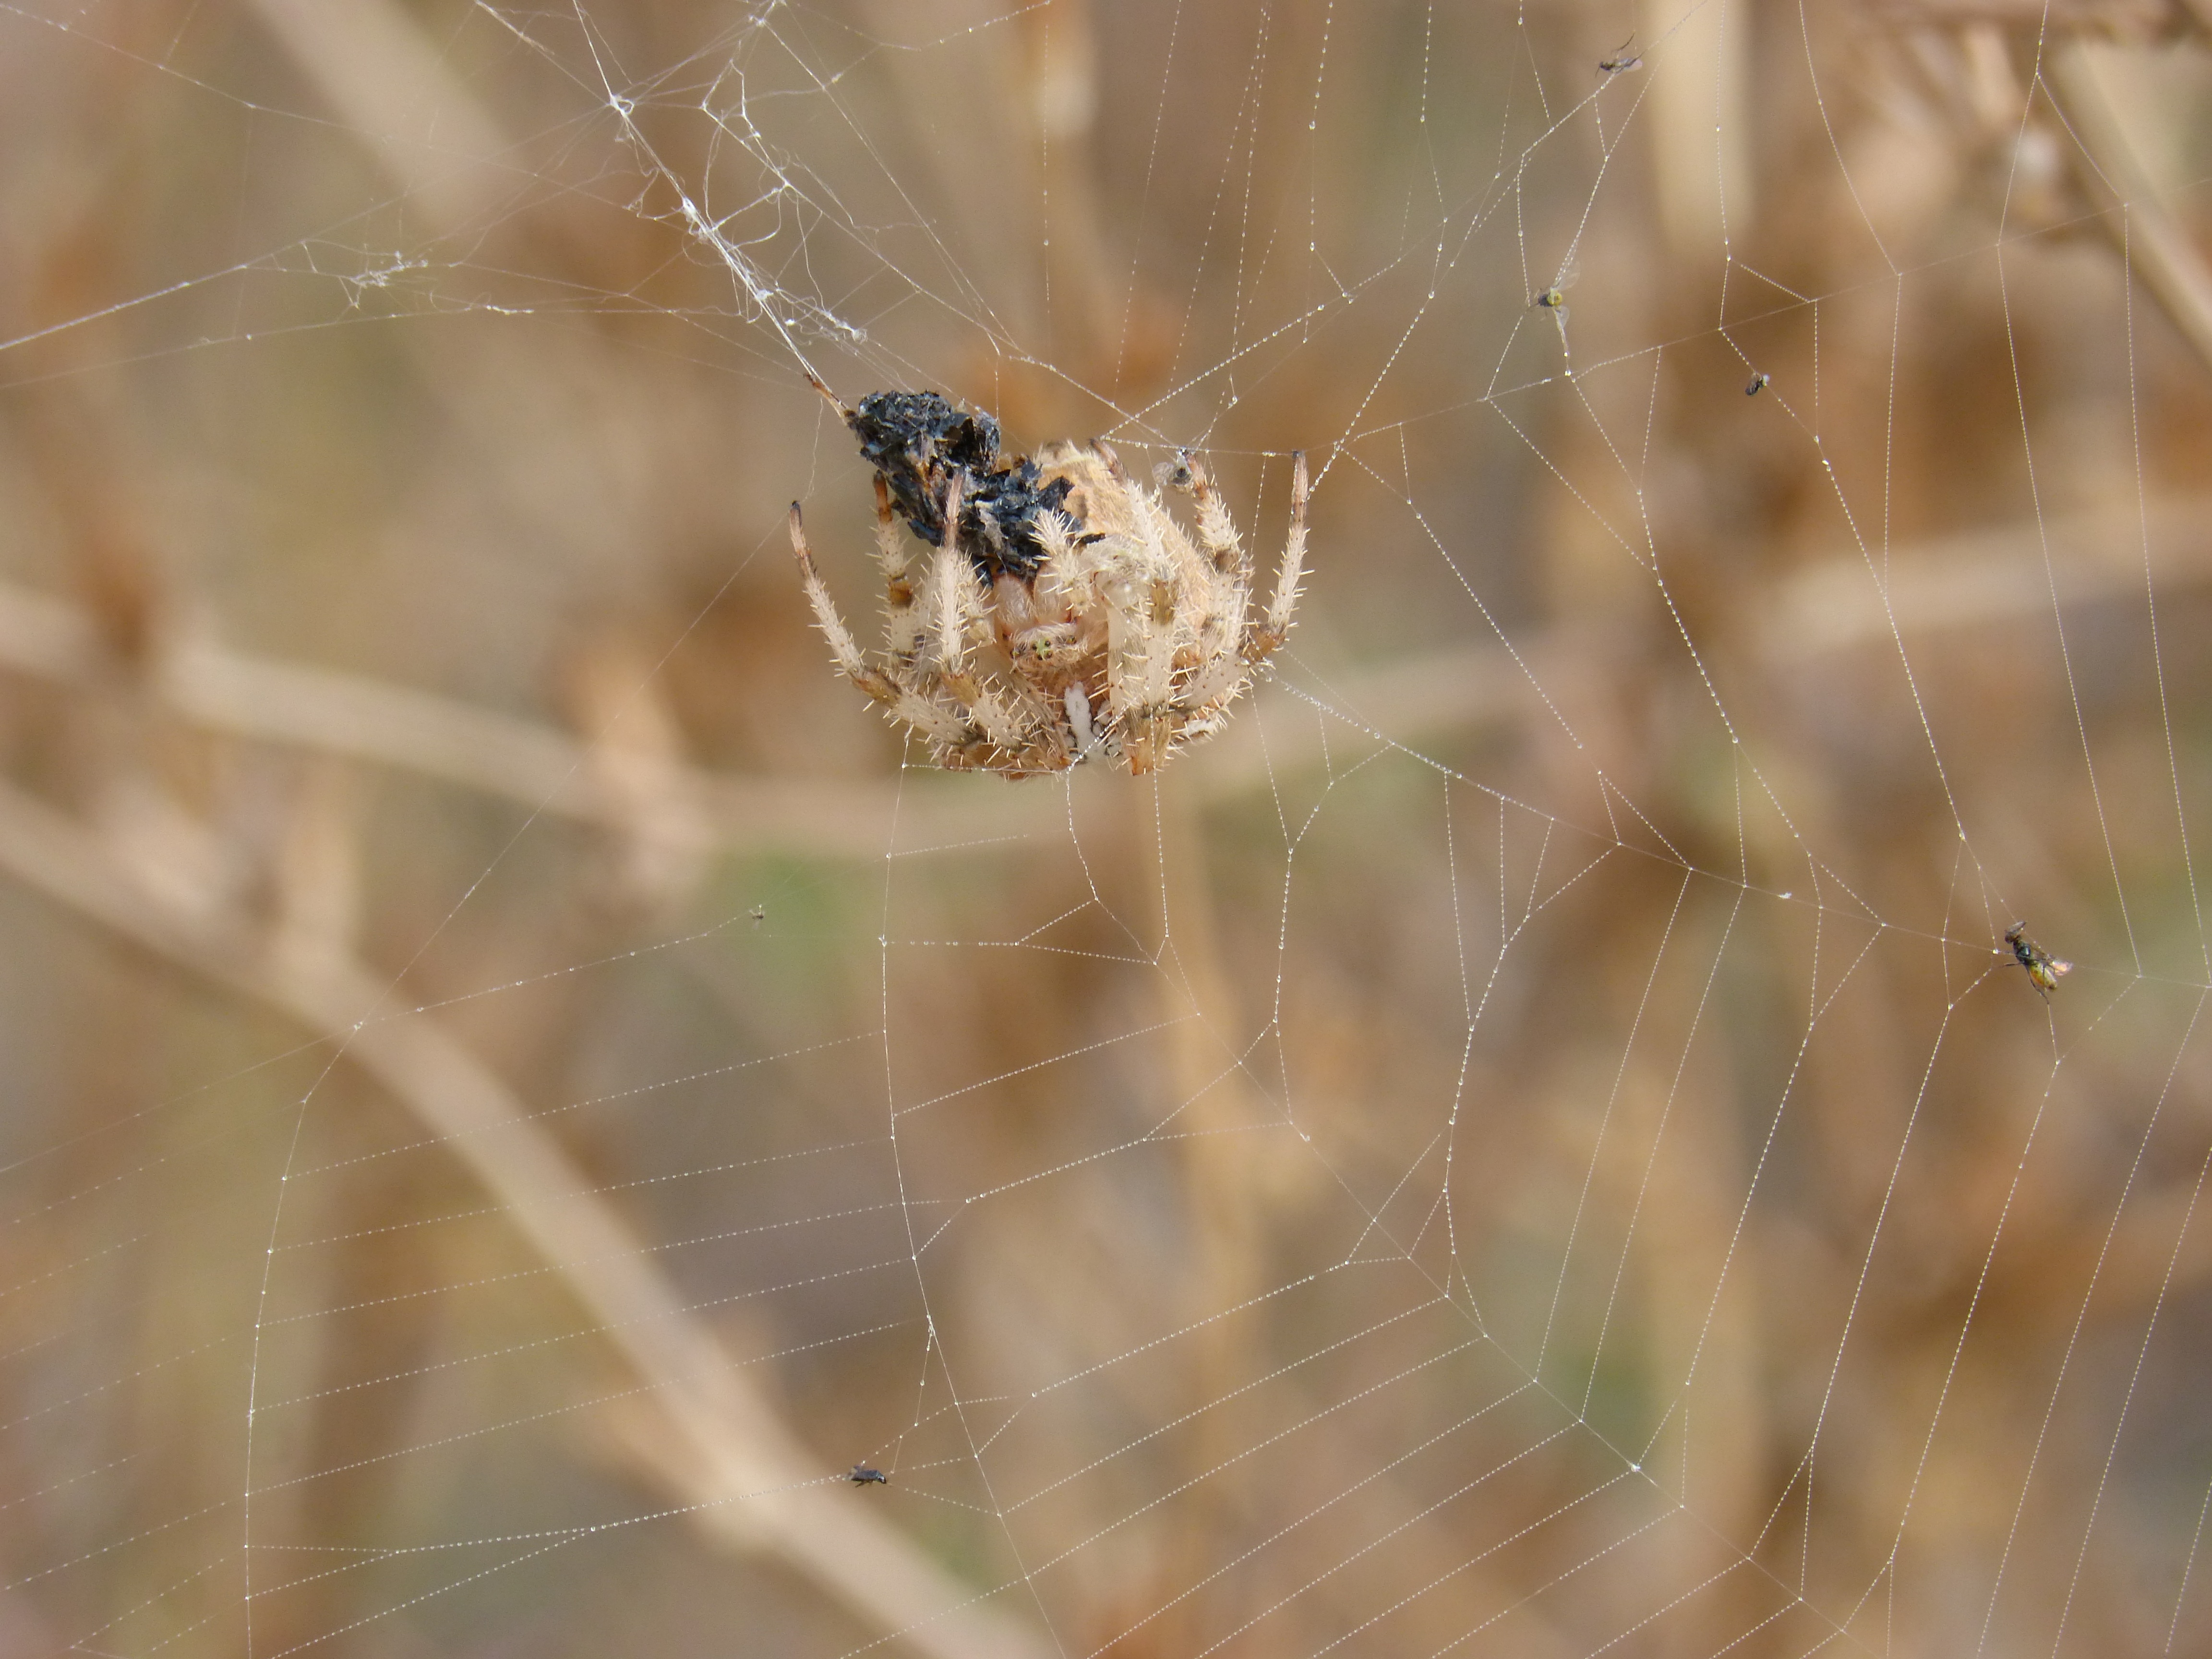
nature, photography, wildlife, web, fauna, material, invertebrate, spider web, close up, spider, arachnid, hunt, macro photography, arthropod, araneus diadematus, devouring an insect, european garden spider, cross spider, araneus, orb weaver spider